Equestrian statue

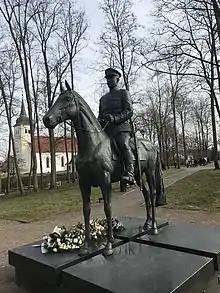
Equestrian statue of General Johan Laidoner in Viljandi, Estonia

As the twentieth century progressed, the popularity of the equestrian monument declined sharply, as monarchies fell and the military use of horses virtually vanished. The statue of Queen Elizabeth II riding Burmese in Canada, and statues of Rani Lakshmibai in Gwalior and Jhansi, India, are some of the rare portrait statues with female riders. (Although Joan of Arc has been so portrayed a number of times, and an equestrian statue of Queen Victoria features prominently in George Square, Glasgow). In America, the late 1970s and early 1980s witnessed something of a revival in equestrian monuments, largely in the Southwestern United States. There, art centers such as Loveland, Colorado, Shidoni Foundry in New Mexico, and various studios in Texas once again began producing equestrian sculpture.